Bertha Benz

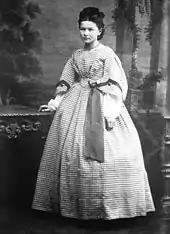
Bertha Benz at age 18,

Cäcilie Bertha Ringer was born on 3 May 1849 to a wealthy carpenter family in Pforzheim. She was the third of nine children. Her father, Karl Friedrich Ringer, a master builder and carpenter, and her 20 year younger mother, Auguste Friedrich, were wealthy individuals who invested heavily in their children's educations. in Pforzheim in the Grand Duchy of Baden. Her father became wealthy by speculating with real estate. She attended a boarding school in Pforzheim for 10 years and was known for her ambition and fascination with technological innovation, but could not pursue higher education, as women were not allowed to attend university at the time.